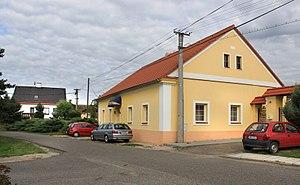
Písková Lhota est une commune du district de Nymburk, dans la région de Bohême-Centrale, en Tchéquie. Sa population s'élevait à 471 habitants en 2020.